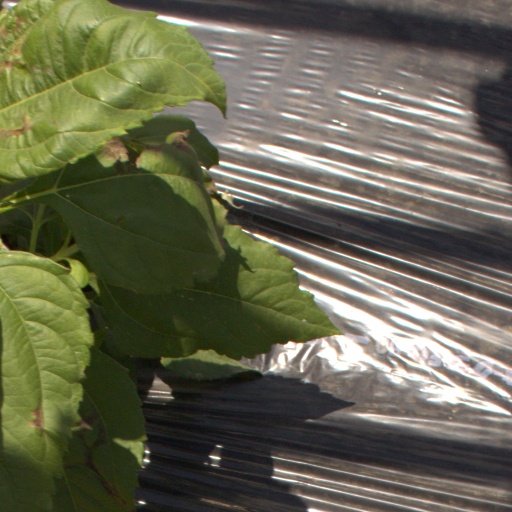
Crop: Jerusalem artichoke